Aegean region

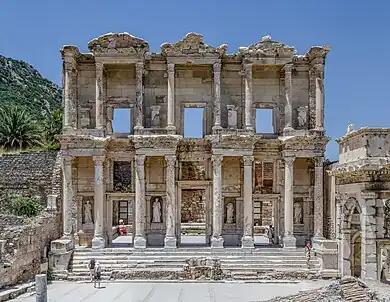
The Library of Celsus in Ephesus was built by the Romans in 114–117. The Temple of Artemis in Ephesus, built by king Croesus of Lydia in the 6th century BC, was one of the Seven Wonders of the Ancient World.

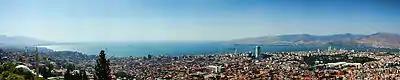
İzmir, the biggest city in the Aegean Region

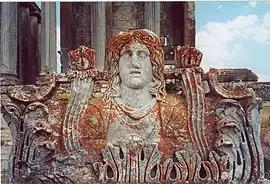
The ancient city of Aizanoi located in Kütahya

The Aegean region is one of the 7 geographical regions of Turkey. The largest city in the region is İzmir. Other big cities are Manisa, Aydın, Denizli, Muğla, Afyonkarahisar and Kütahya.